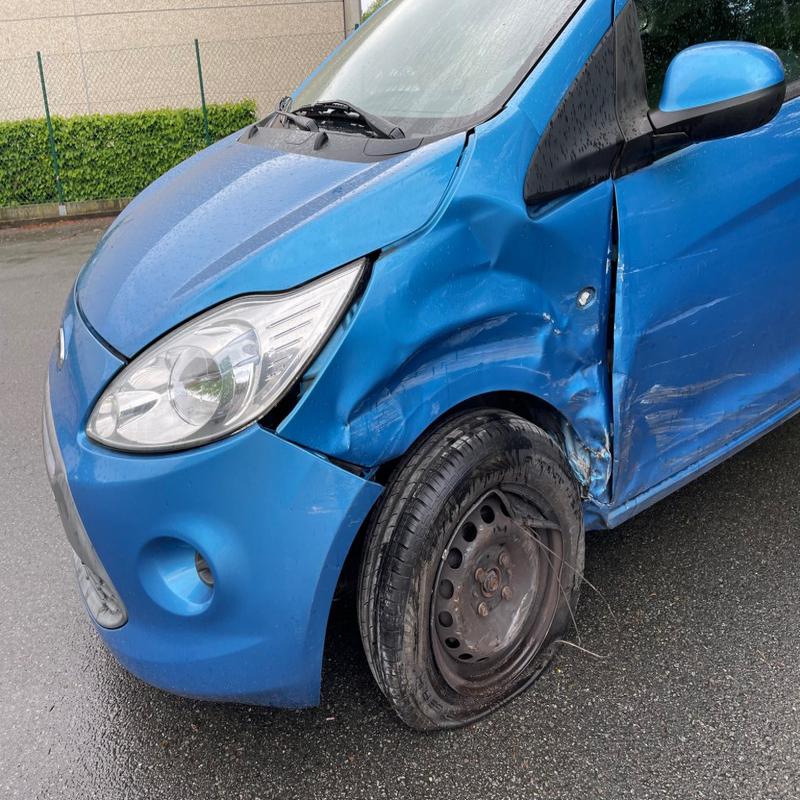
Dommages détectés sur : aile avant gauche, porte avant gauche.
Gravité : majeur